Pavlov's House

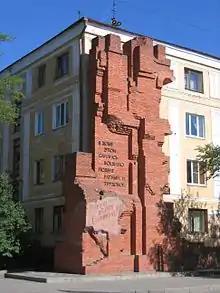
Pavlov's House in 2006

Pavlov's House ( tr. "Dom Pavlova") was an apartment building converted into a fortified position, which Red Army defenders held for around 60 days against the "Wehrmacht" offensive during the Battle of Stalingrad. The siege lasted from 27 September to 25 November 1942 and eventually the Red Army managed to relieve it from the siege.